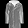
Label: Coat